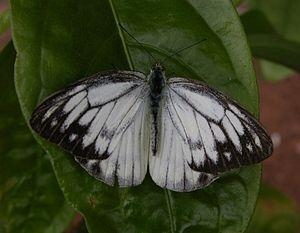
Cepora nerissa est une espèce d'insecte lépidoptère de la famille des Pieridae, de la sous-famille des Pierinae et du genre Cepora.